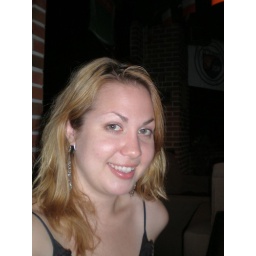
you sit in a bar taking pictures of yourself... it's very korean girl of me...